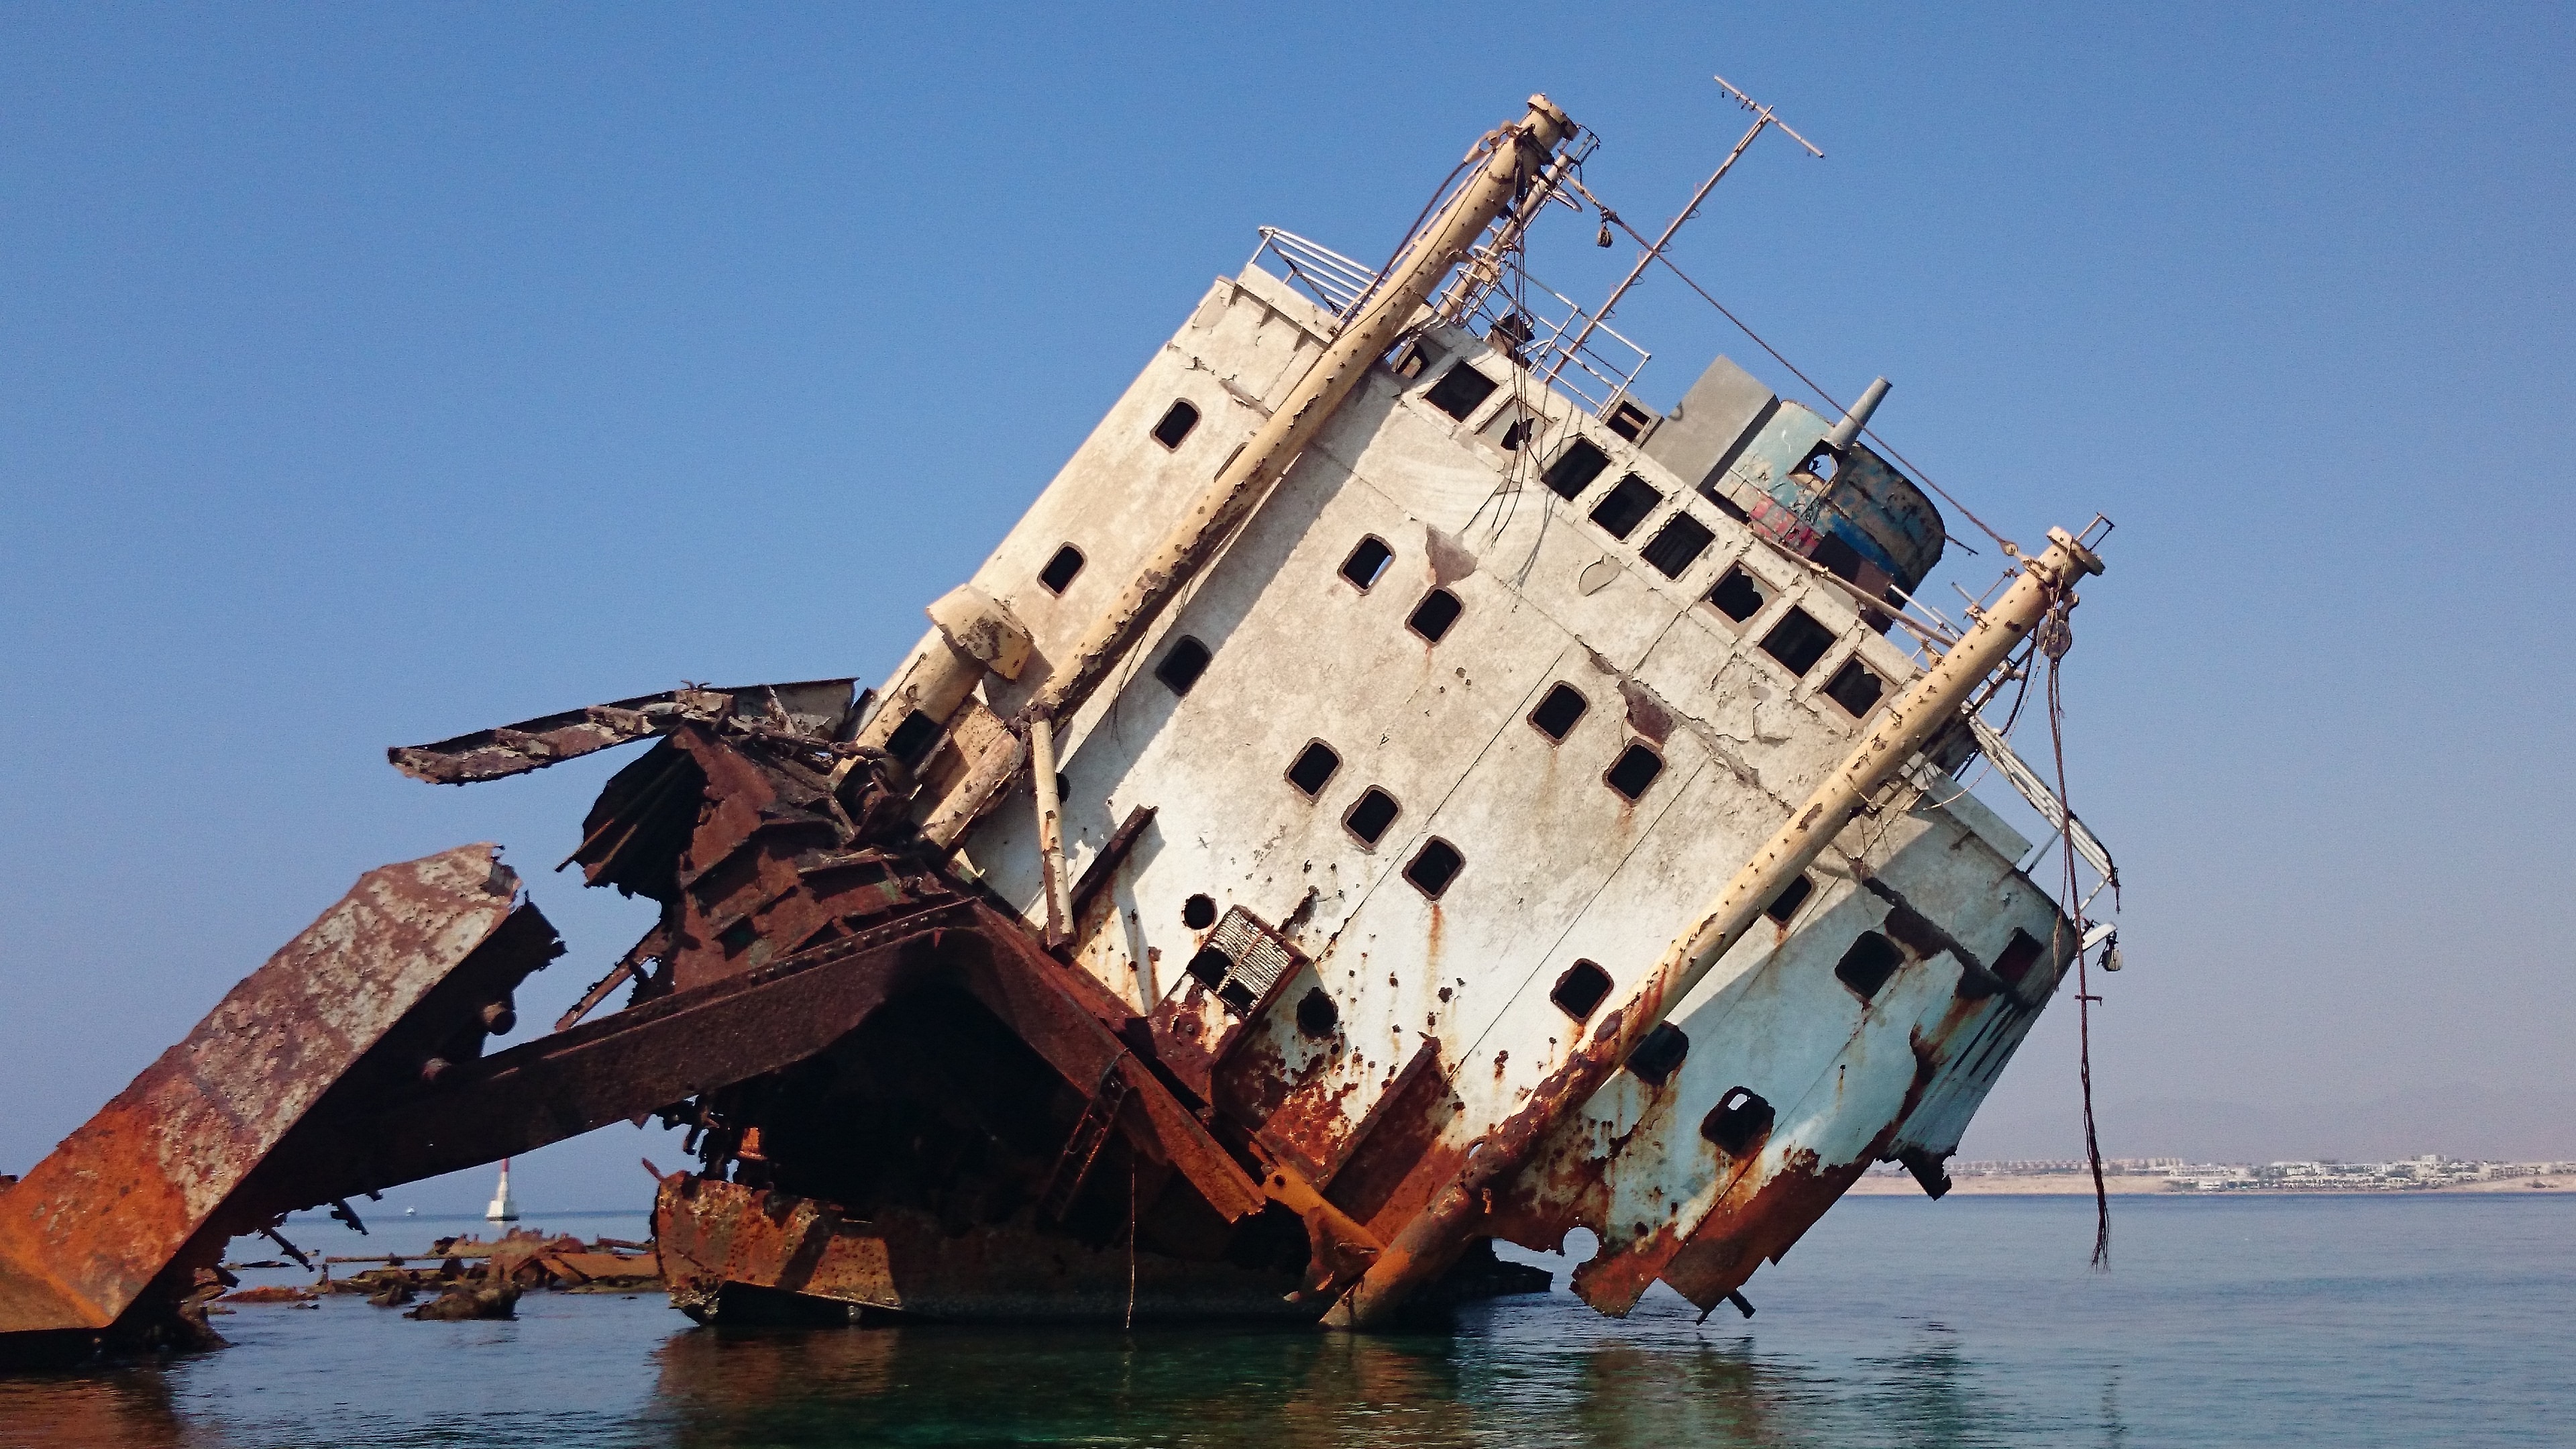
sea, boat, ship, vehicle, metal, wreck, watercraft, shipwreck, red sea, fishing vessel, galleon, catastrophe, sharm el sheikh, luliya, gordon reef, tyrant of the island, tyrant